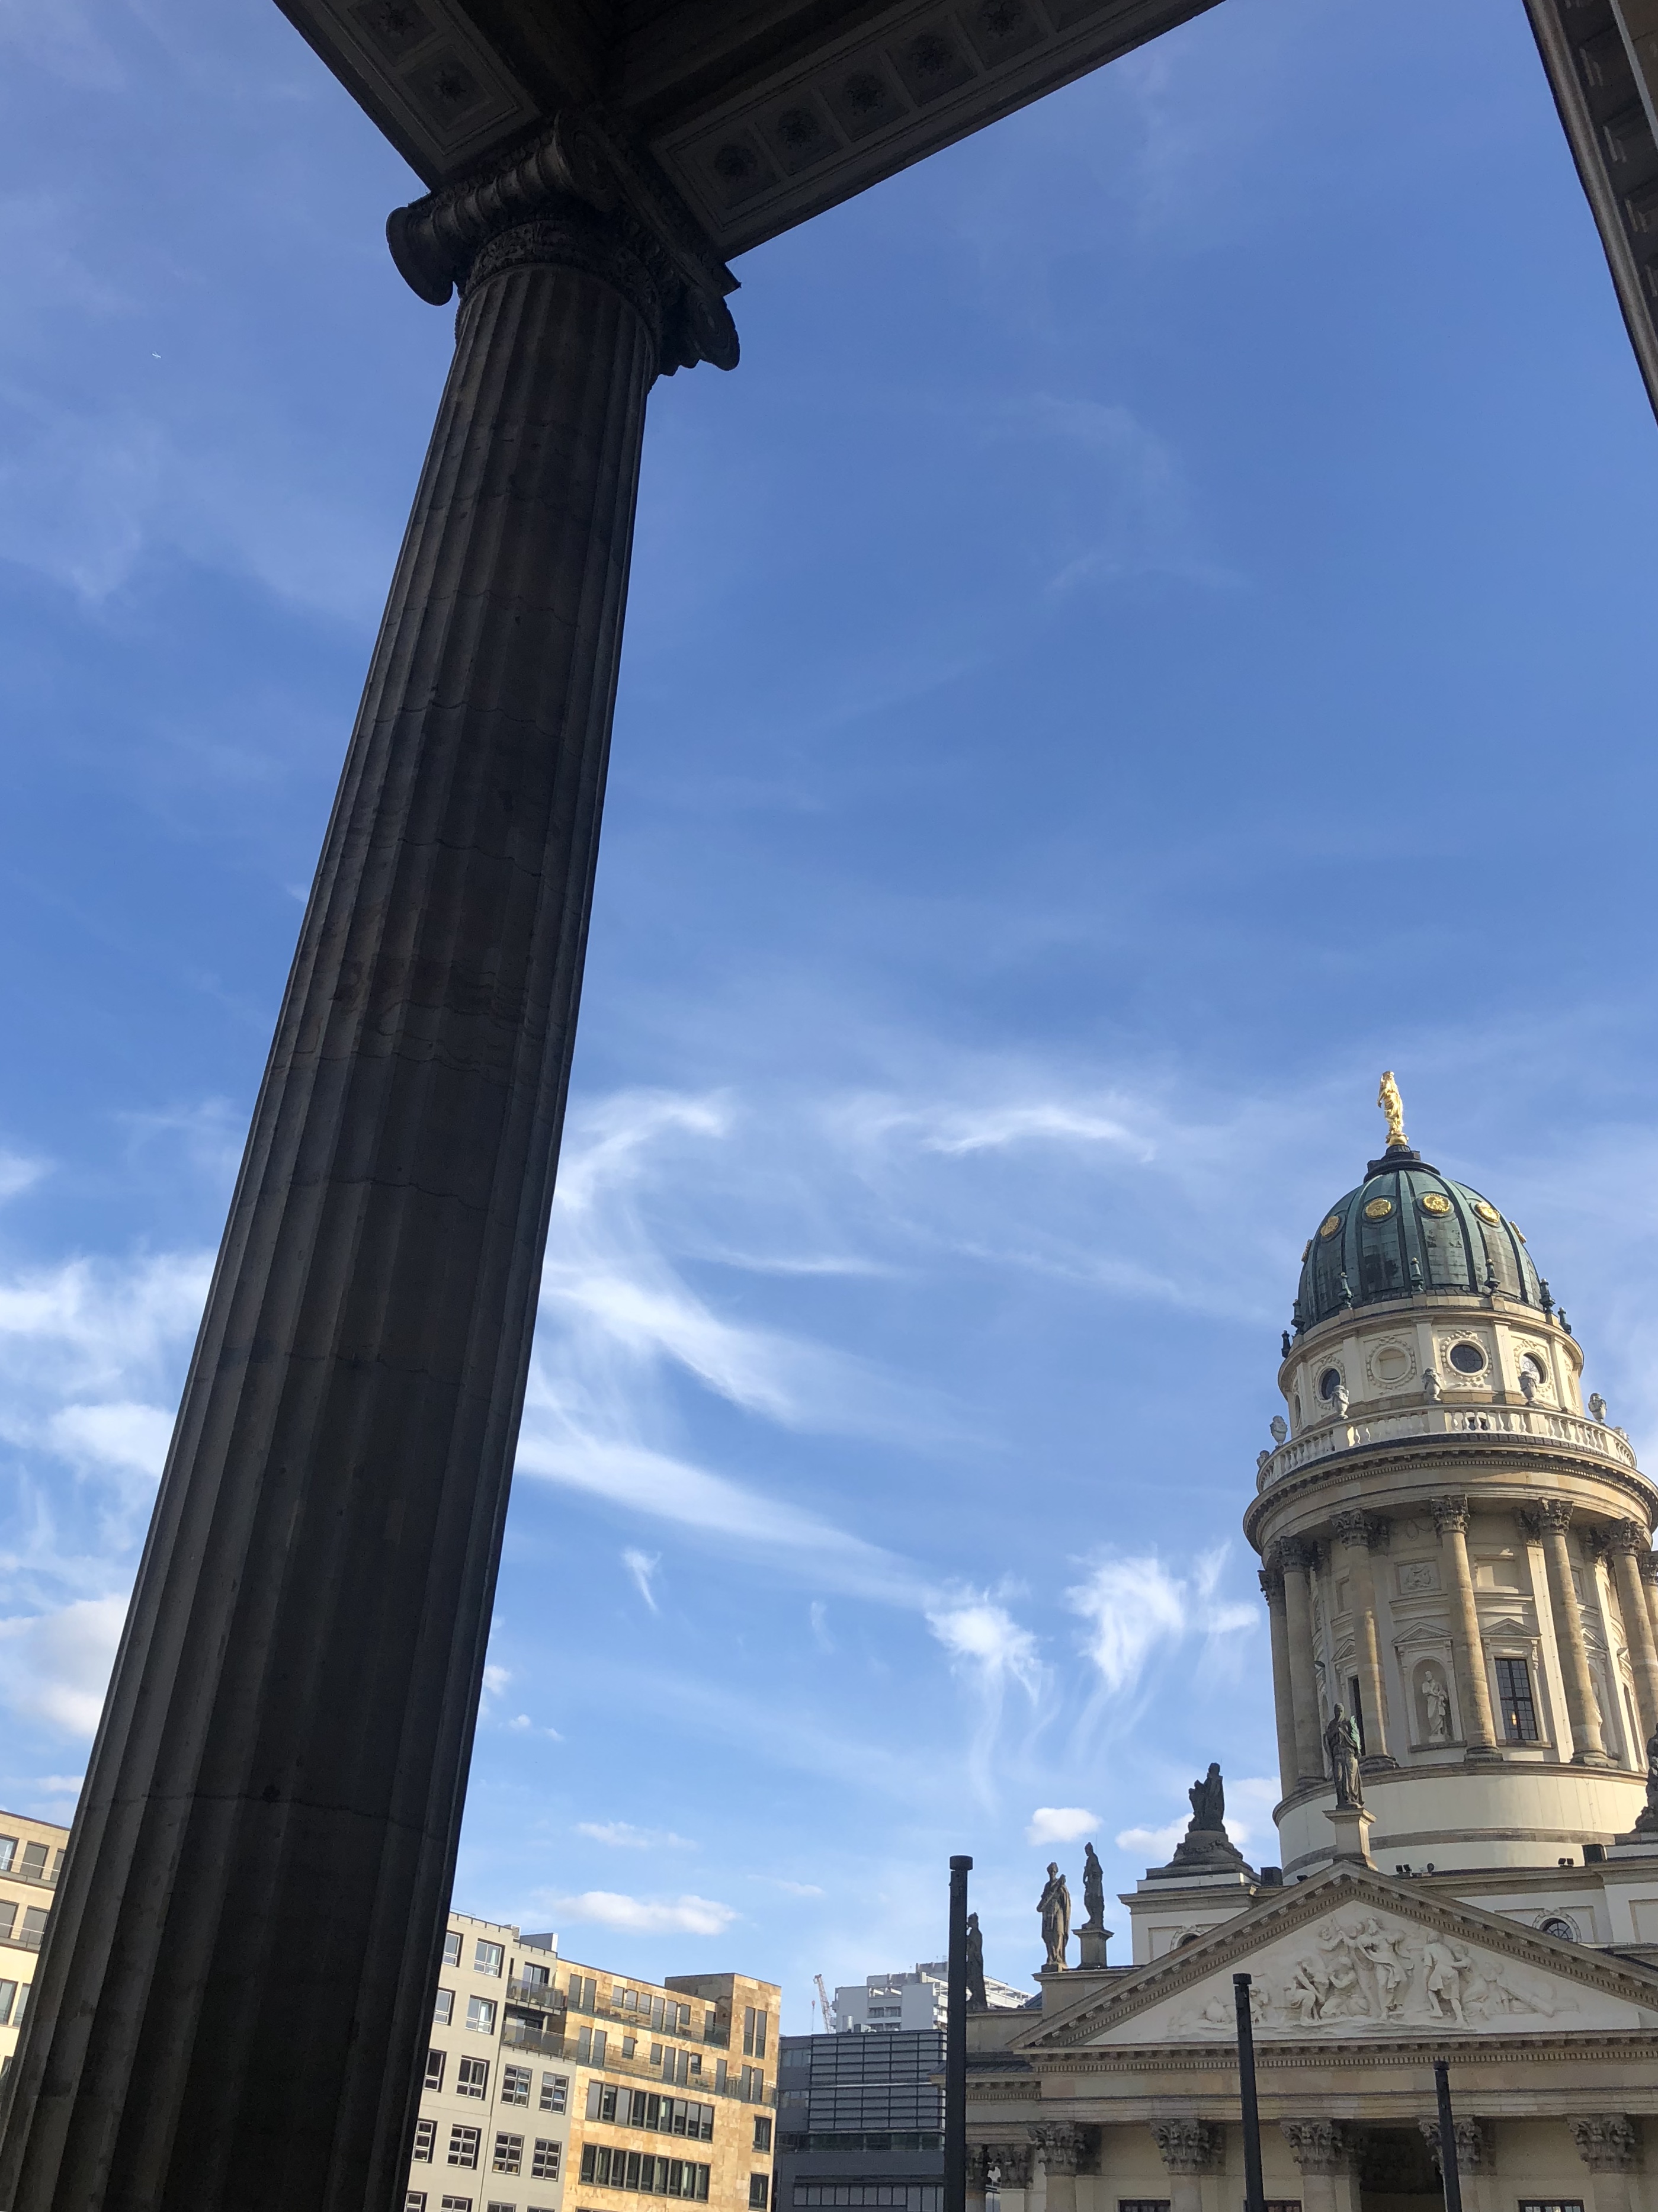
house, sky, landmark, building, daytime, skyscraper, metropolitan area, tower, metropolis, cloud, architecture, city, column, monument, downtown, spire, arch, skyline, facade